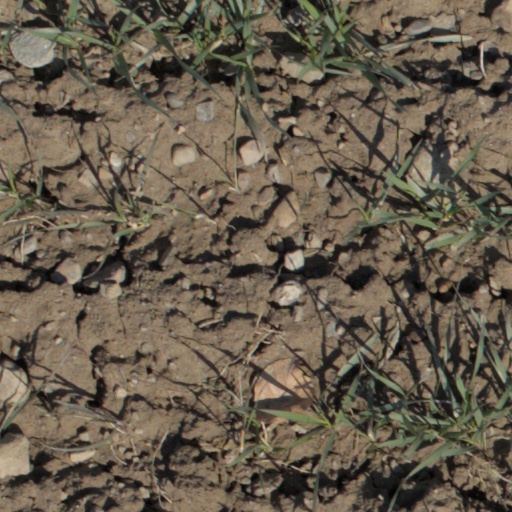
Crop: wheat